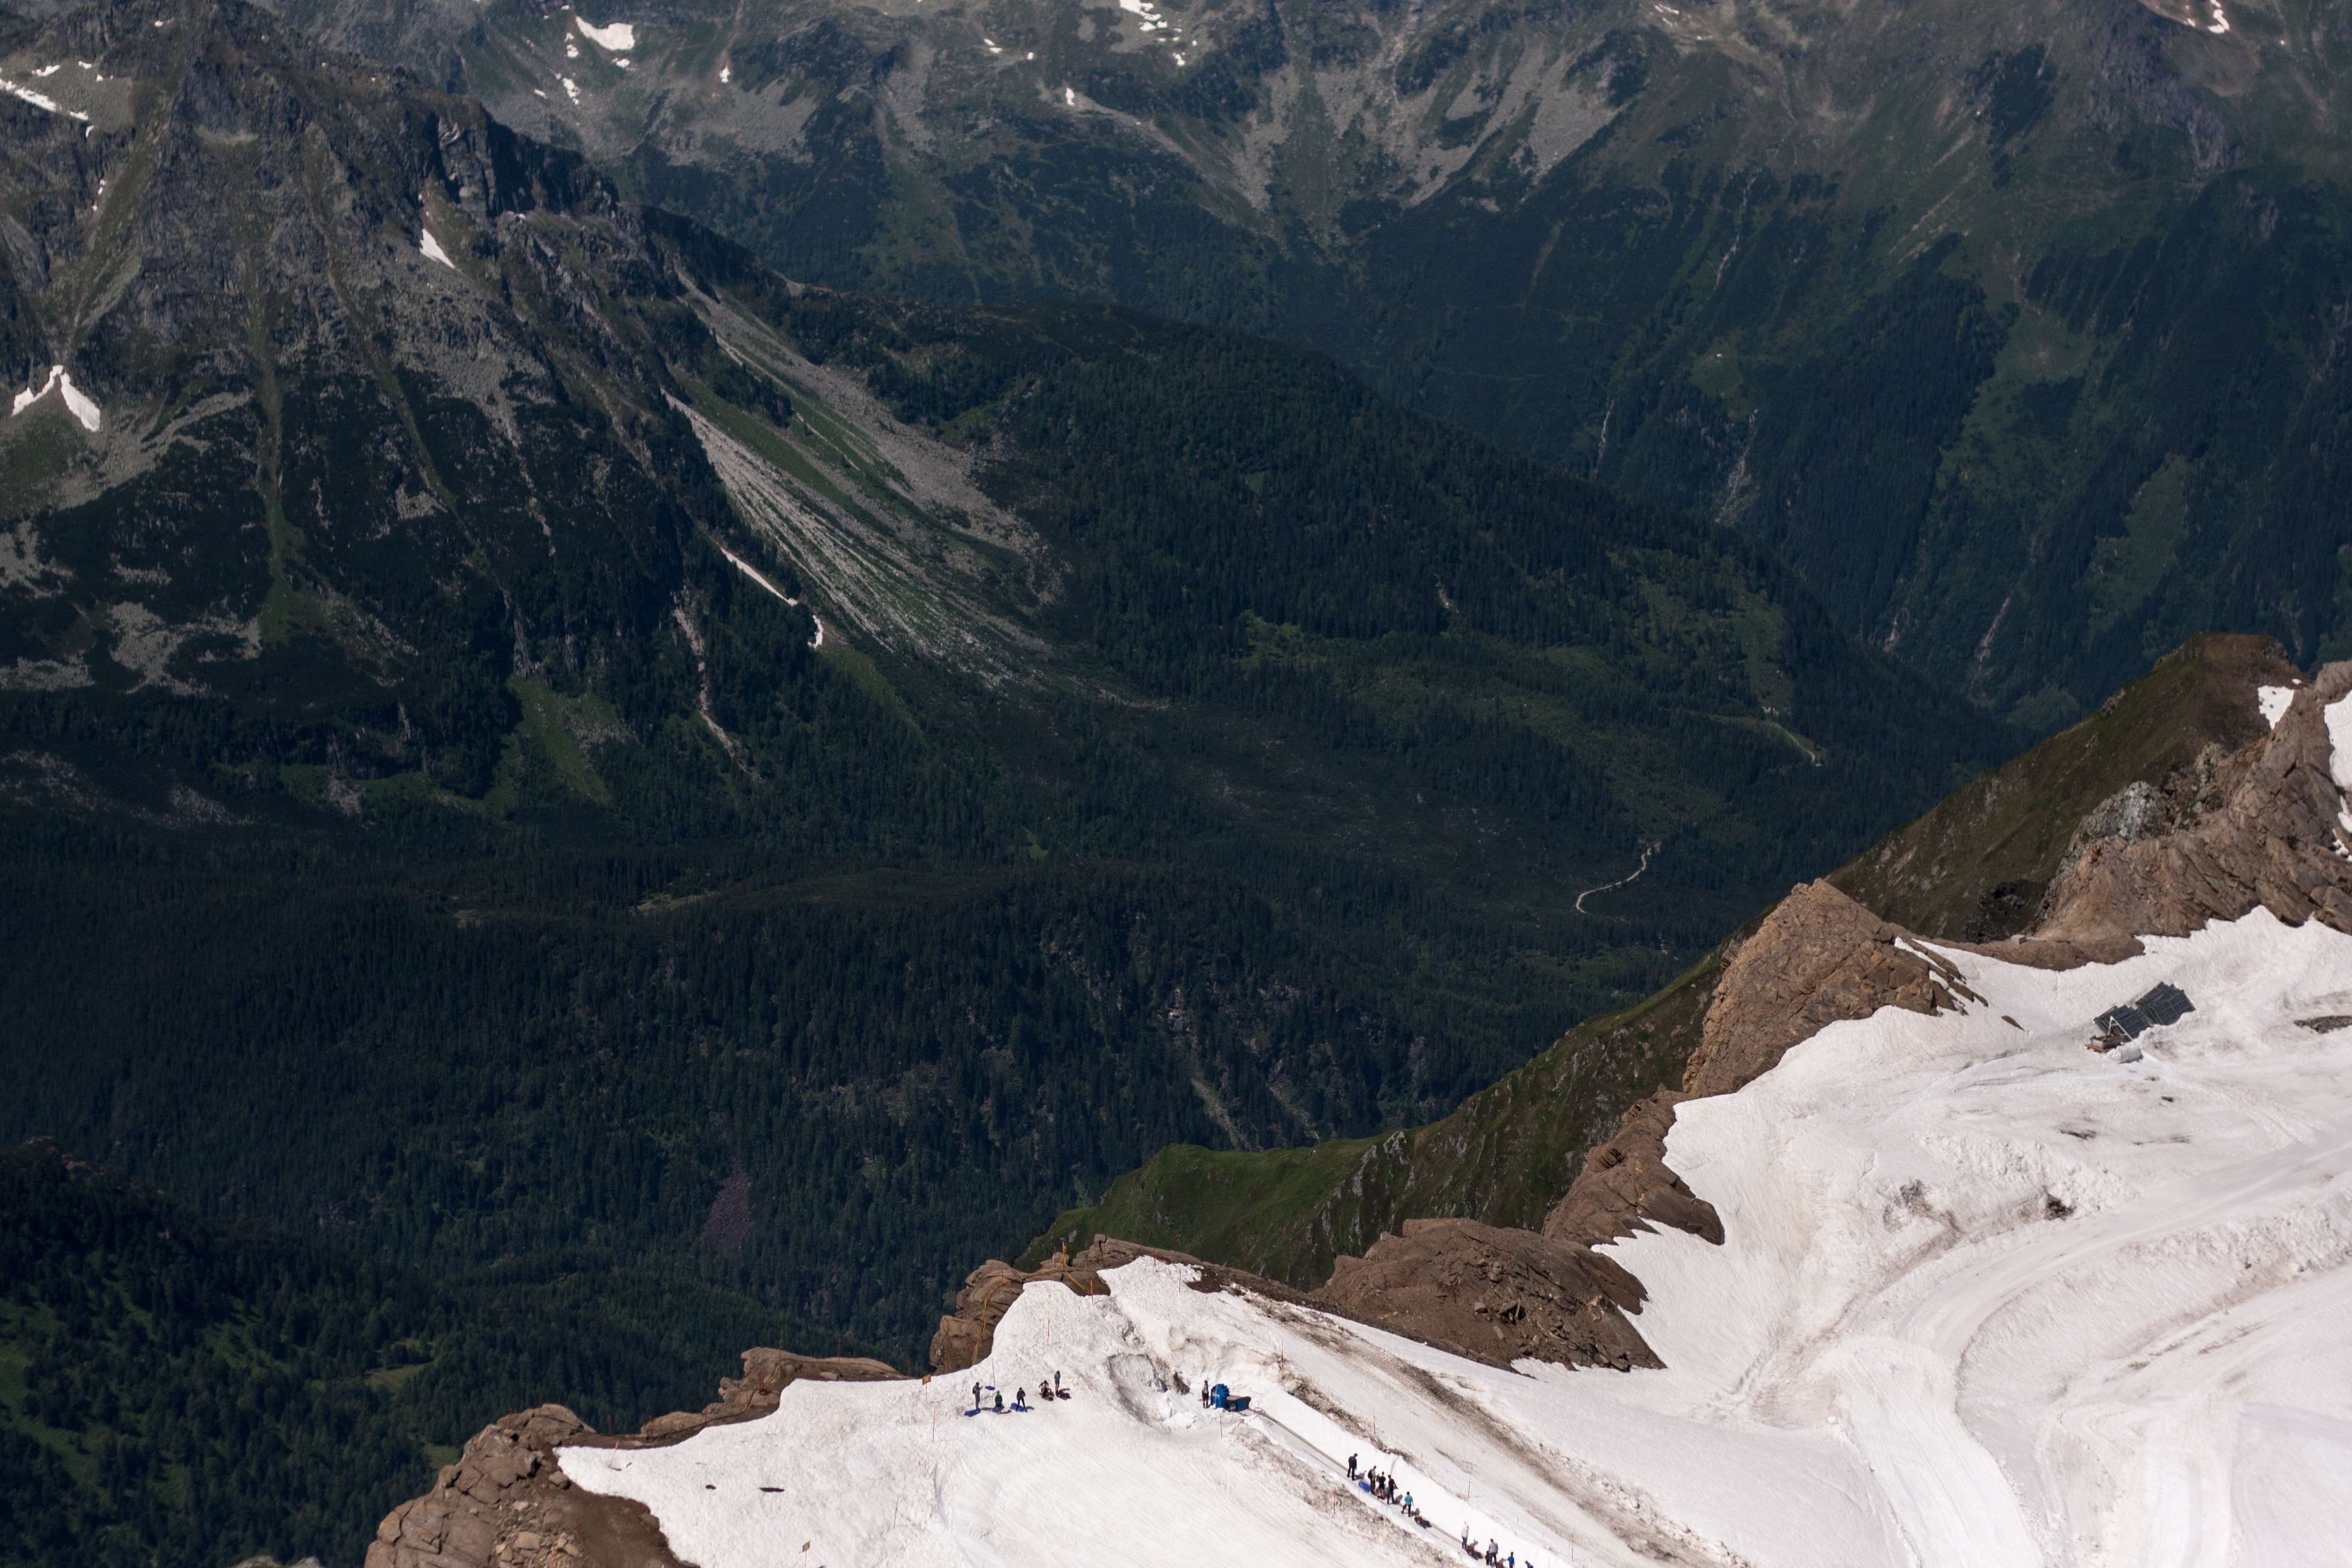
wilderness, walking, person, mountain, snow, hiking, adventure, valley, mountain range, cliff, glacier, extreme sport, aerial view, ridge, summit, geology, sports, alps, backpacking, plateau, cirque, landform, mountain pass, geographical feature, mountainous landforms, geological phenomenon